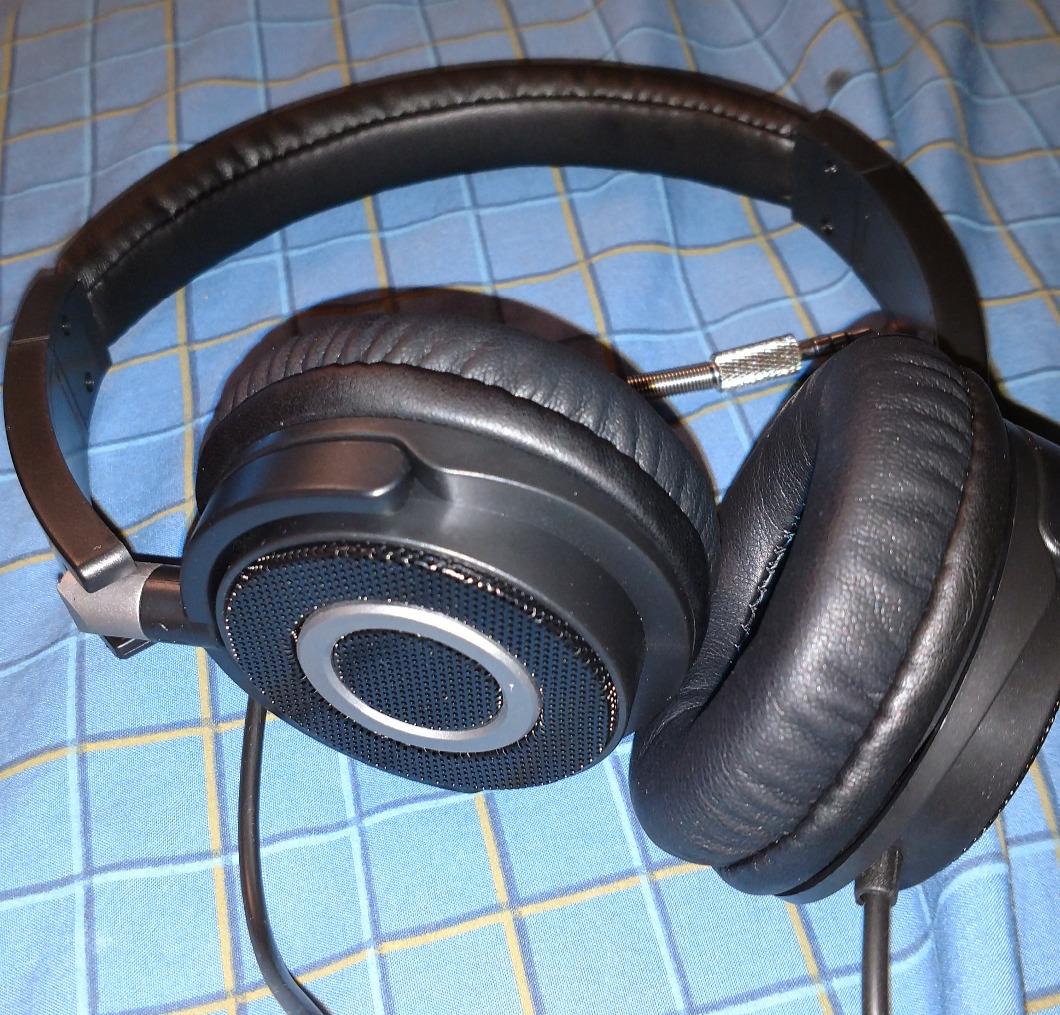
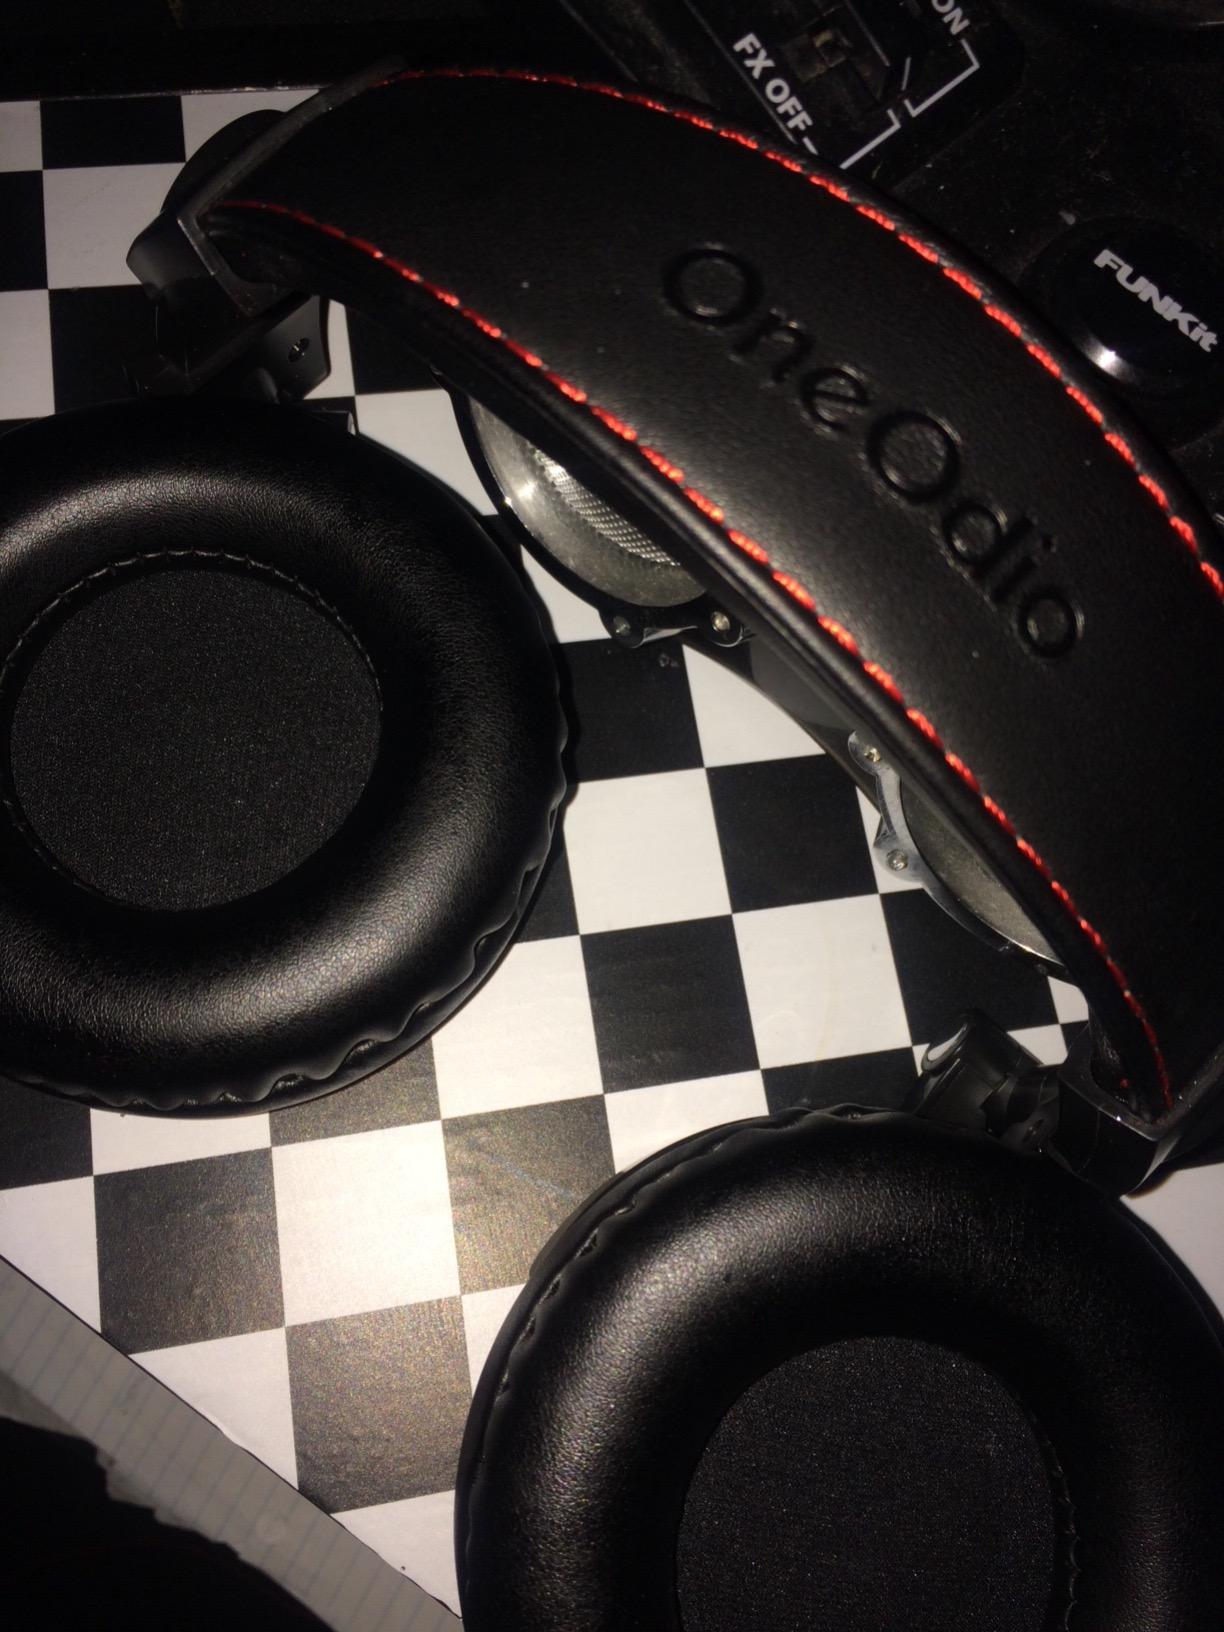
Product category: headphones
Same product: no